Joseph Joanovici

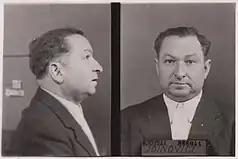
mugshot of Joseph Joanovici (October 1944)

Joseph Joanovici (also Ioinovici or Joinovici, 1905 –1965) was a Russian-born Romanian-French scrap metal merchant who supplied Nazi Germany and funded the French Resistance with the proceeds during the German occupation of France in World War II.